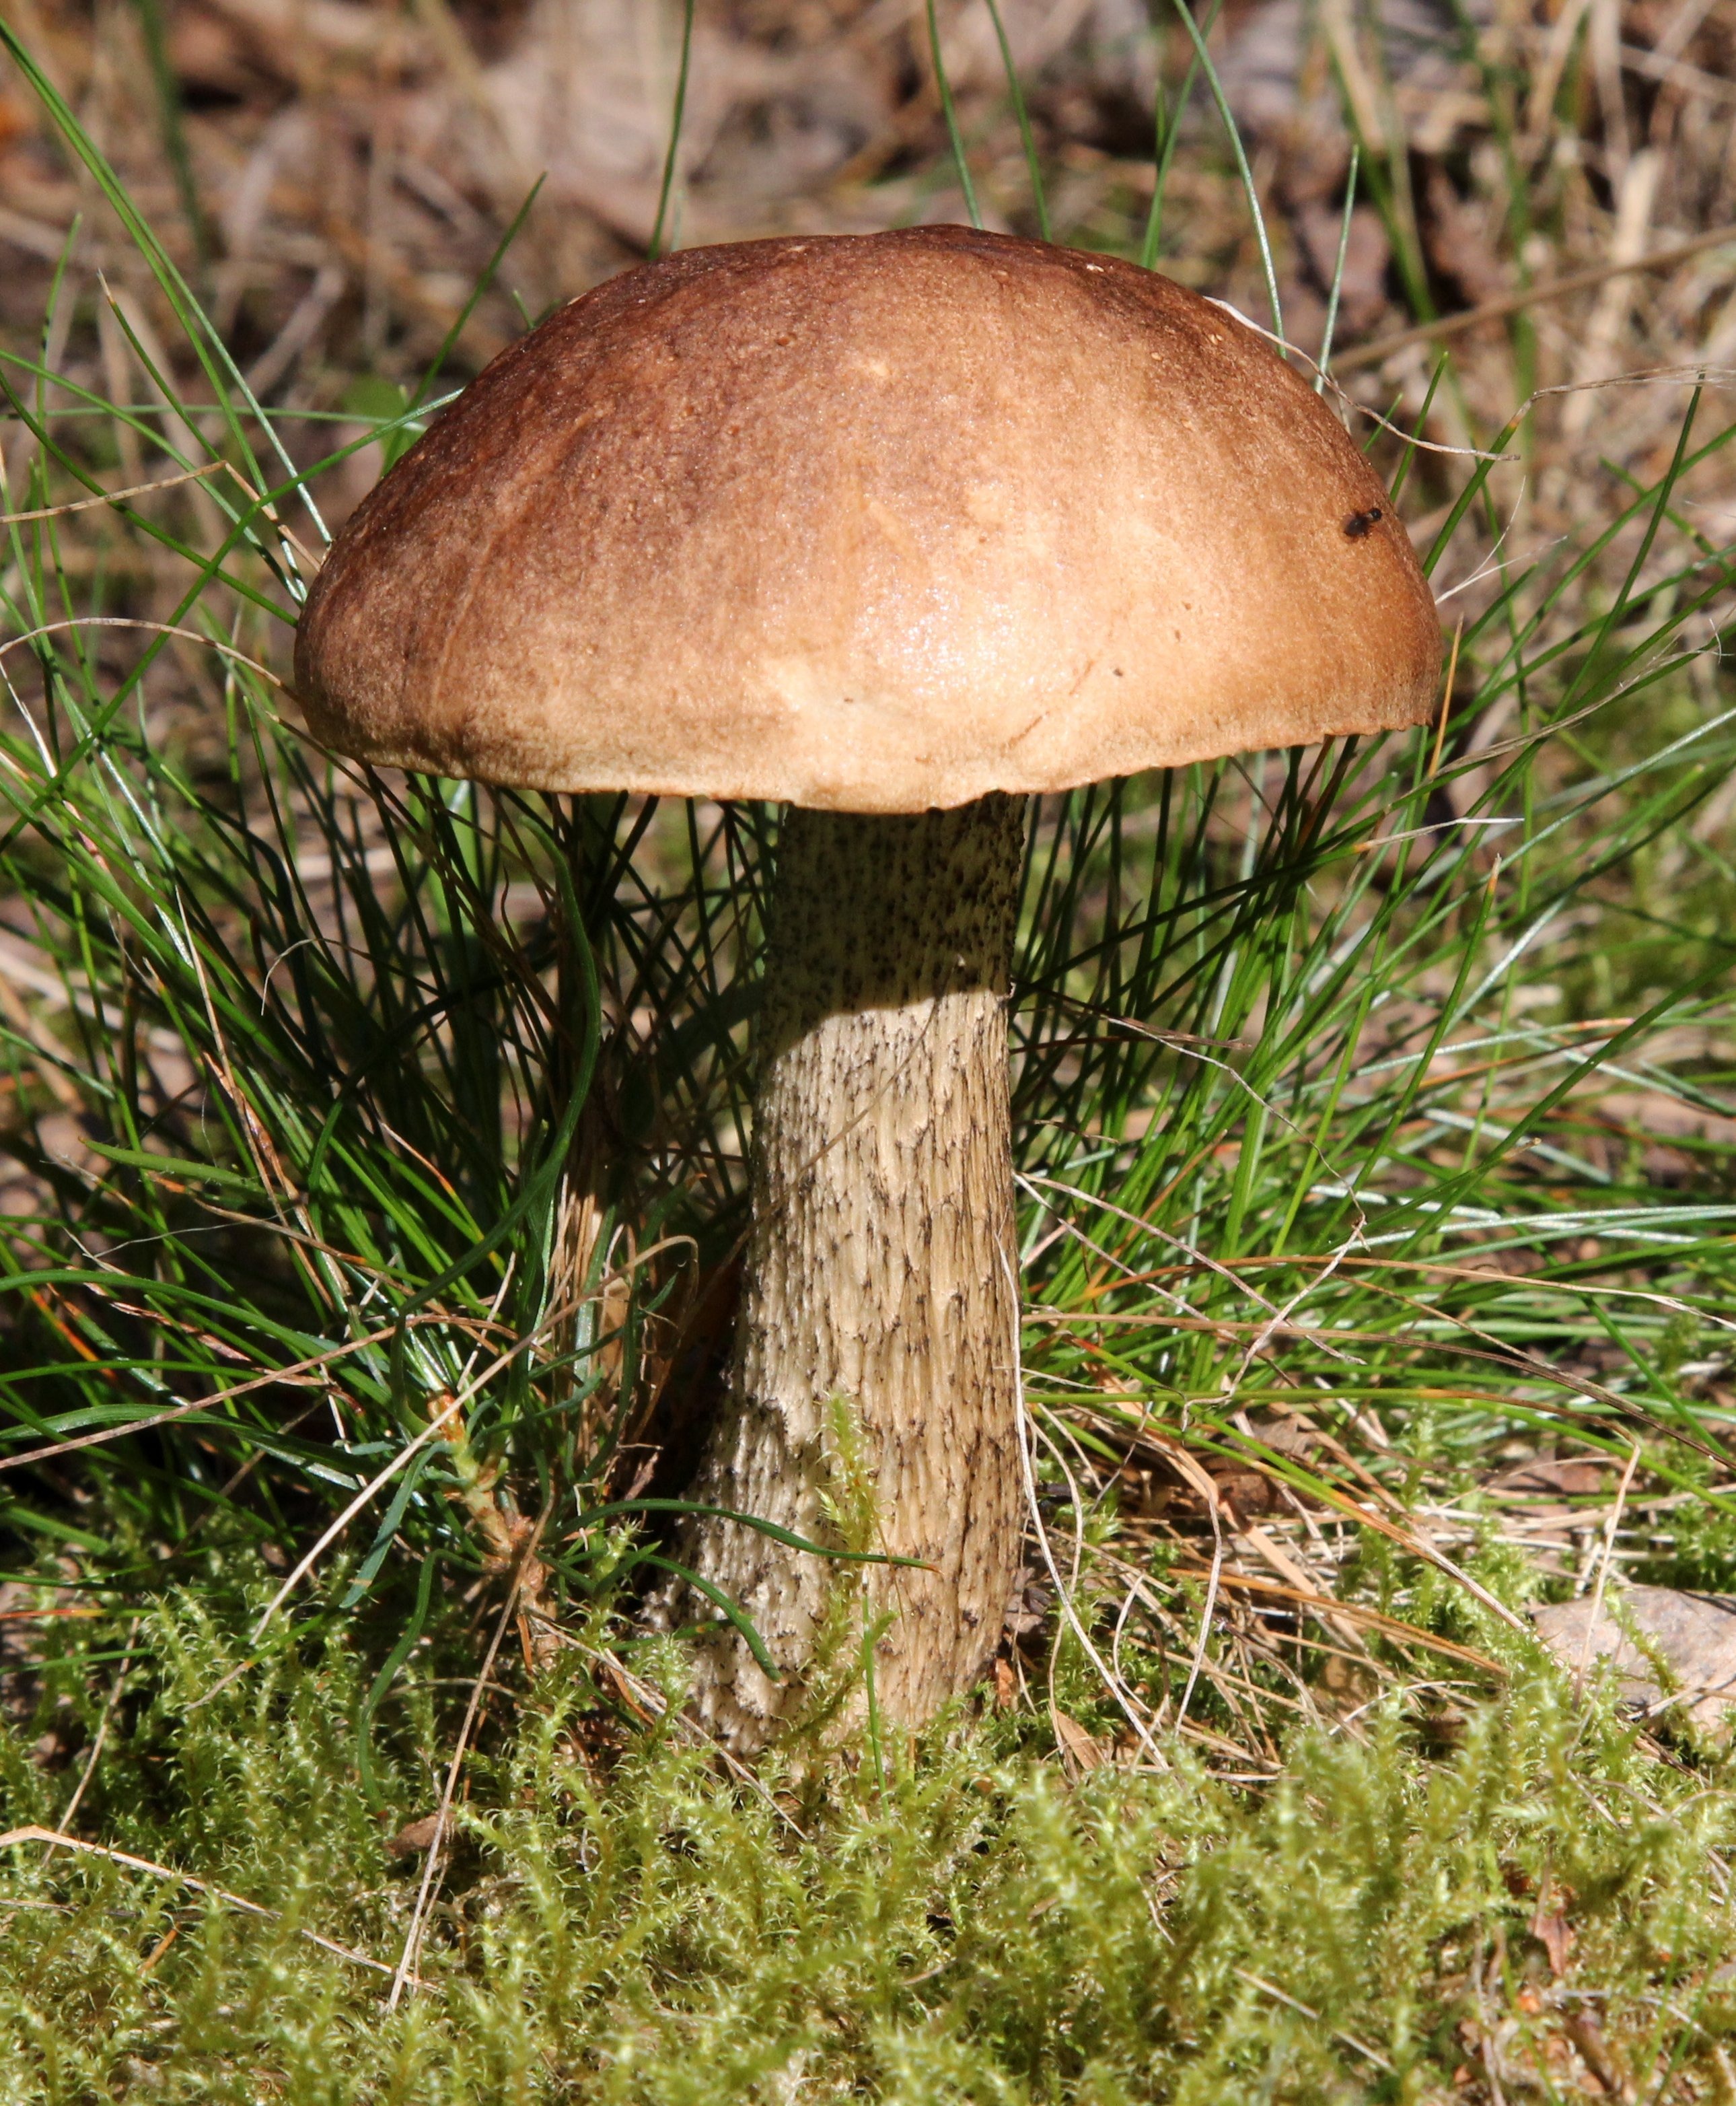
forest, grass, brown, kitchen, soil, mushroom, healthy, fauna, fungus, woodland, agaric, bolete, edible, dry leaves, agaricus, leccinum scabrum, matsutake, edible mushroom, medicinal mushroom, agaricomycetes, agaricaceae, champignon mushroom, penny bun